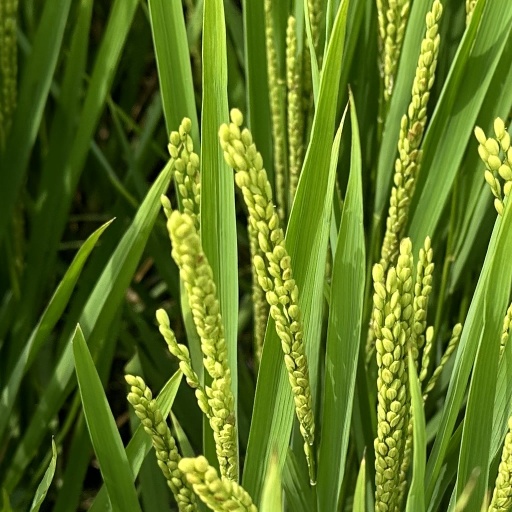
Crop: rice